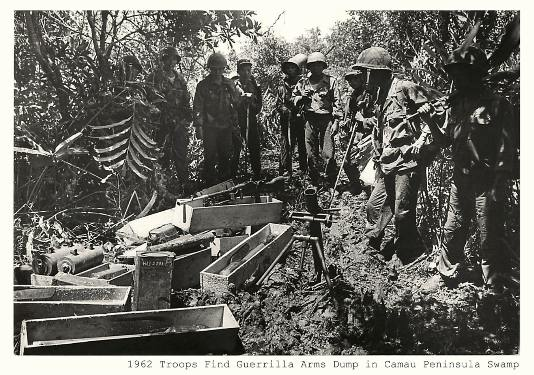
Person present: Yes